Władysław Grydziuszko

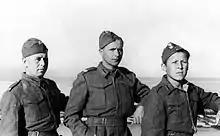
Władysław Grydziuszko as a tank commander (pictured middle), ca. 1942

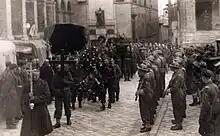
Władysław Grydziuszko's funeral service at the Piazza of Repubblica, Treia, ca. 1946

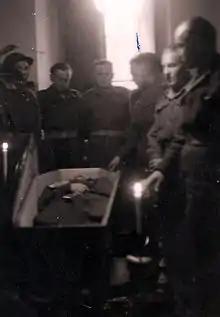
Grydziuszko after the memorial service with , ca. 1946

Following the end of World War II, Władysław Grydziuszko was killed in an accident near Treia, Macerata, in Italy on January 29, 1946. During a routine 2nd Armoured Brigade (Poland) training period, Władysław was killed when he fell underneath one of his tanks breaking his spine at the neck. The military considered his death "Killed in Action" (KIA) because he was on duty. His death was instantaneous, and soon afterward there was a memorial service held in his honor. Some 400 soldiers attended his funeral, and he was buried in the Polish cemetery in Loreto, Italy on January 30, 1946. The two witnesses of his death were a future Polish politician named Zygmunt Ostrowski and Michał Matusiewicz.